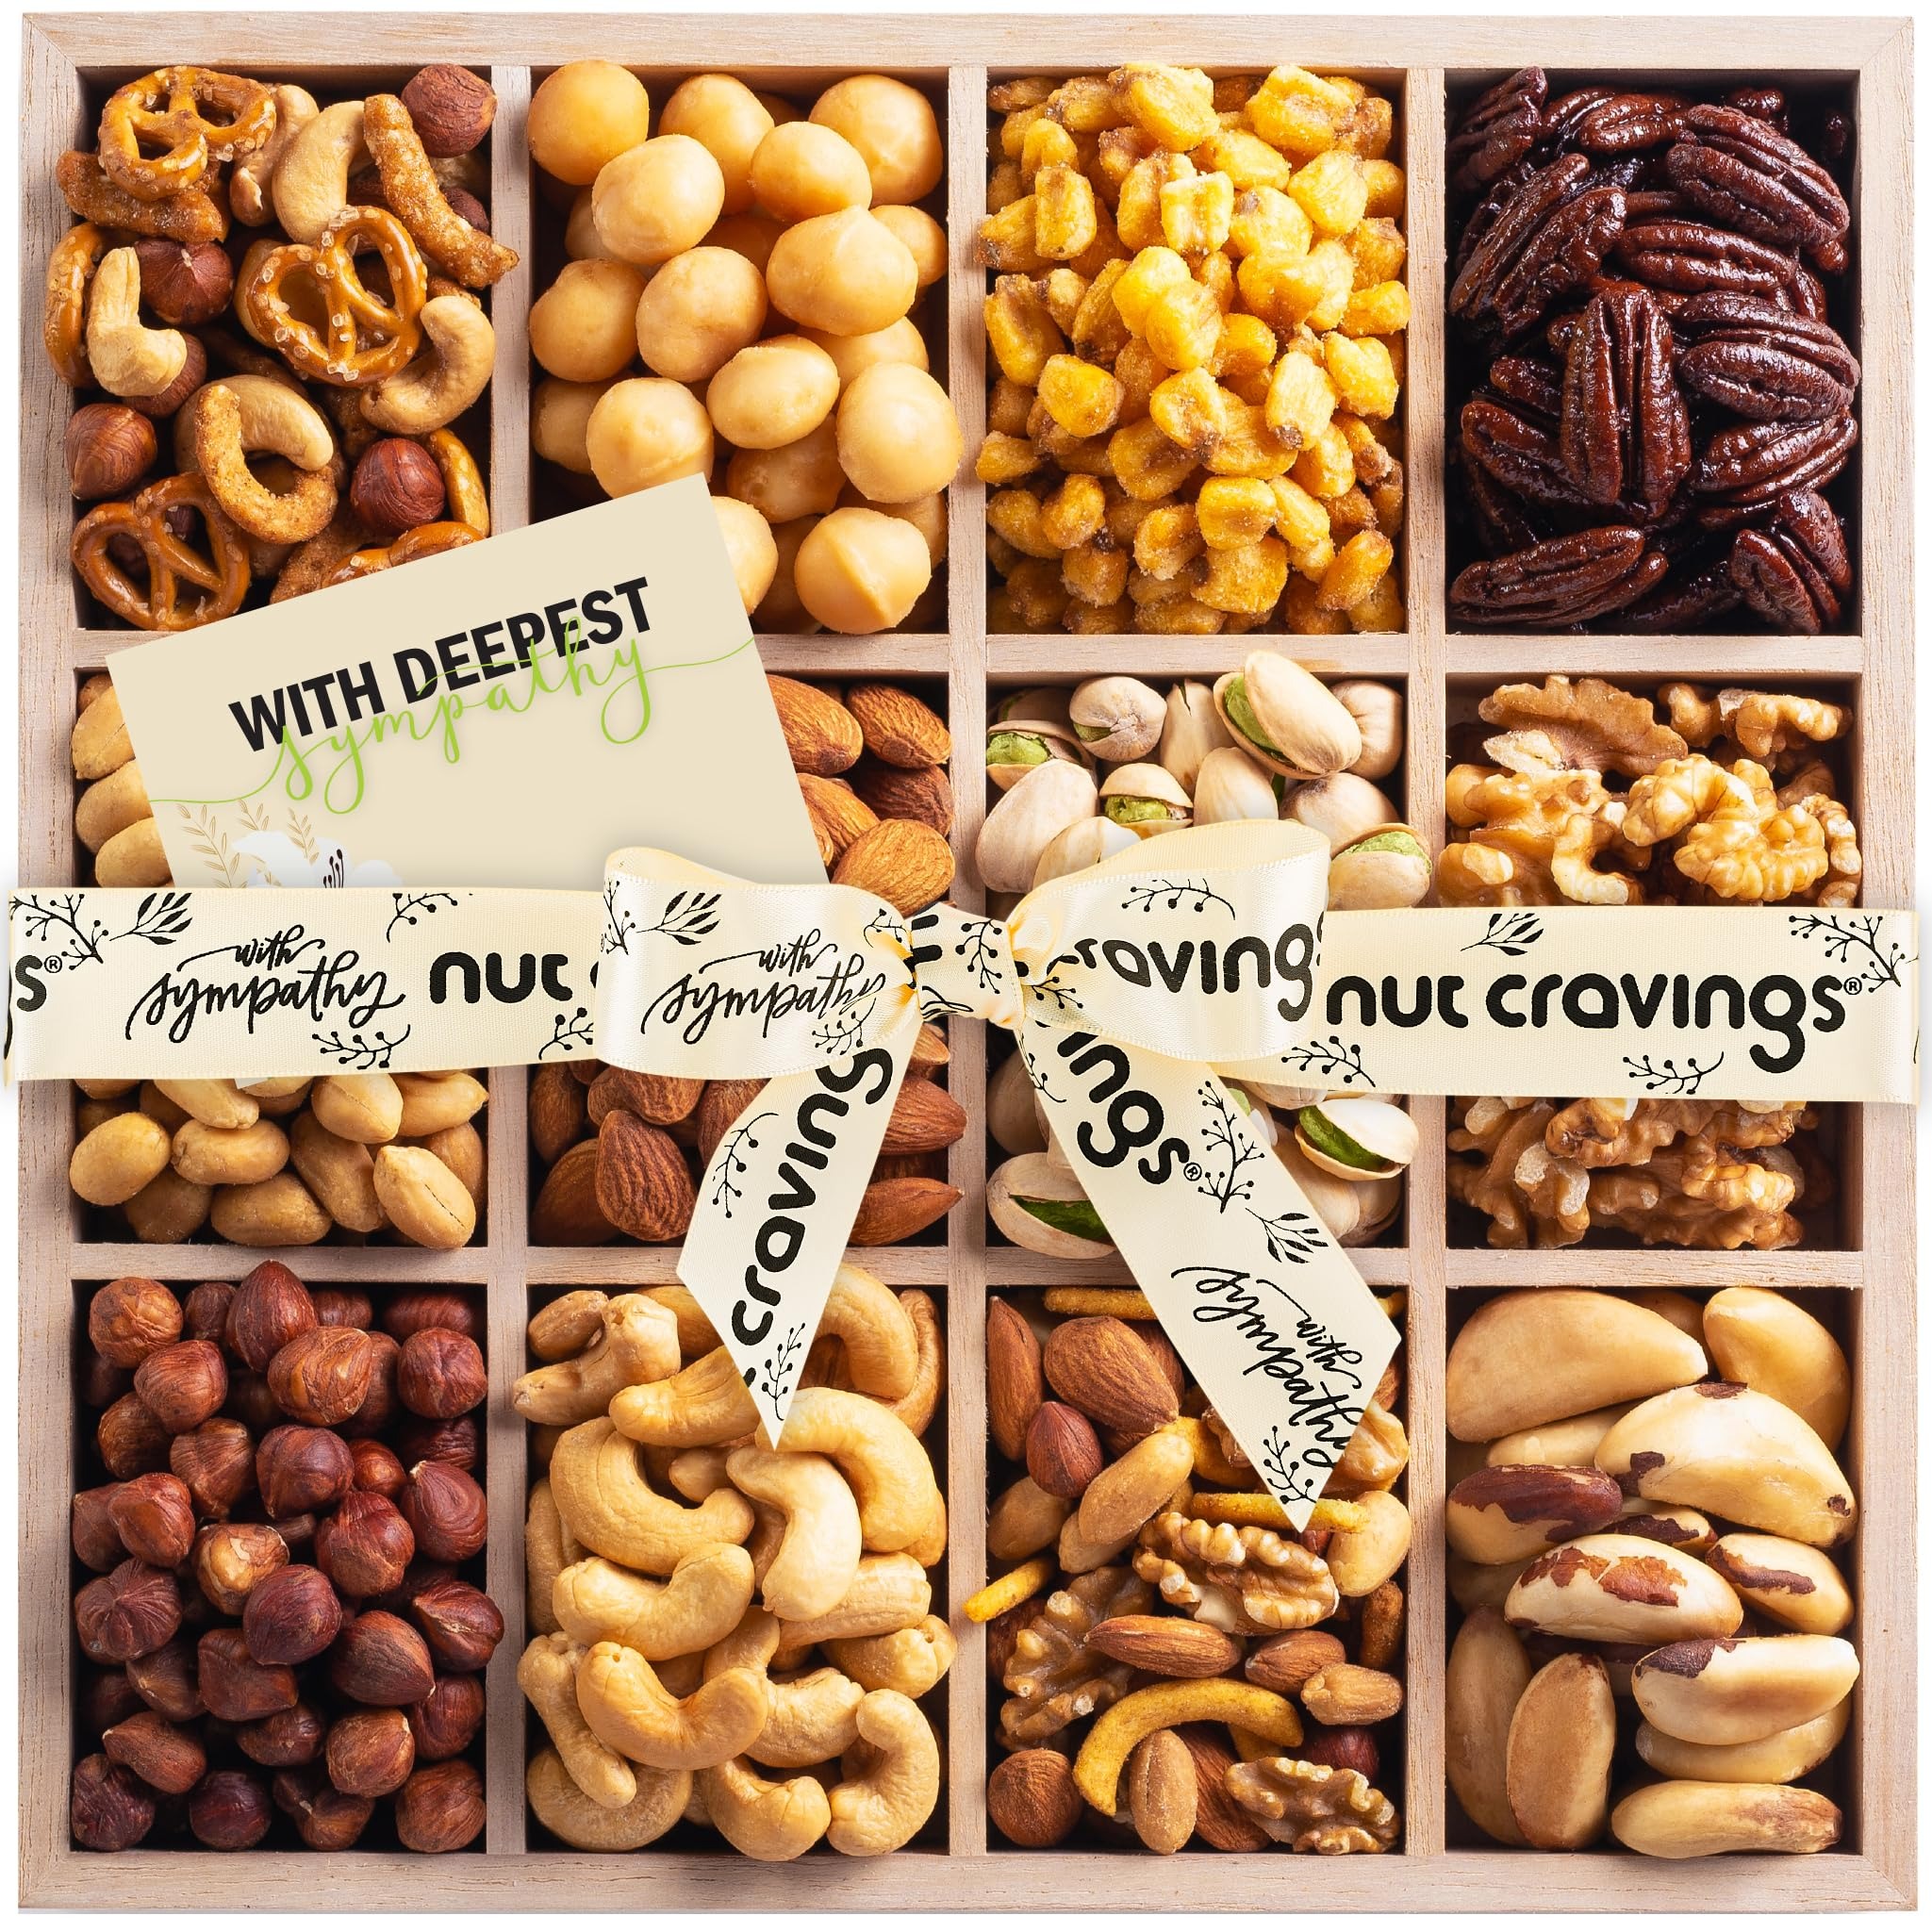
Item Name: NUT CRAVINGS Gourmet Collection - Sympathy Condolence, Nuts Gift Basket with Sympathy Ribbon + Greeting Card in Reusable Wooden Tray (12 Assortments) Food Platter Healthy Snack Care Package, Kosher
Bullet Point 1: A SELECTION OF 12 OF OUR BEST NUTS: Our SYMPATHY Nuts Wooden Tray includes a handful of 12 of our signature nuts: Roasted Salted Brazil Nuts, Roasted Salted Almonds, Salted Pistachios, Roasted Salted Peanuts, Roasted Salted Cashews, Honey Glazed Pecans, Raw Hazelnuts, Walnuts, Roasted Salted Macadamia Nuts, Mixed Nuts, Crunchy Corn Kernels, and Bar Mix.
Bullet Point 2: ELEGANT TOP "NUTCH" WOODEN TRAY WITH HIGH-END BEIGE "WITH SYMPATHY" RIBBON AND GREETING CARD INCLUDED: High-end wooden tray featuring a unique and sophisticated design with an elegant beige "Sympathy" themed ribbon. In addition, this gift basket includes a "With Deepest Sympathy" greeting card that says "My thoughts are with you during this trying time, may you experience much comfort" inside.
Bullet Point 3: PREMIUM QUALITY NUTS HANDPICKED BY OUR FARMERS: Our nuts are grown around the world so that they capture the flavors of their origin lands, handpicked by our farmers and packed fresh in NY to follow our strict quality standards, and then deliver them to you or directly to your gift recipient!
Bullet Point 4: KOSHER CERTIFIED NUTRITIOUS SNACKS: Our nuts are BDMC Kosher Certified (Beth Din Minchas Chinuch Tartikov) and are a healthy snack choice full of nutrients, vitamins, and antioxidants!
Bullet Point 5: ATTENTION: Please remember to Check the box labeled "This is a gift" in your cart or at checkout and write a personalized message. The last thing you want is your recipient to receive such an incredible gift and not know it was you who treated them, right?
Product Description: Nut Cravings brings you the yummiest variety and quality of nuts in our Sympathy-Themed Wooden Tray Gift Basket. This gift basket comes wrapped in a beige Sympathy-themed ribbon, and includes a "With Deepest Sympathy" greeting card. Inside, you'll find our nuts in a high end wooden tray with 12 sections for each variety of nuts so that's easy to share them with the people you love! <br><br><br> Want to know exactly what's in our delicious Sympathy Themed Wooden Tray Gift Basket? Take a look at these 12 delicious snacks: Brazil Nuts<br>Almonds<br>Pistachios<br>Peanuts<br>Cashews<br>Honey Glazed Pecans<br>Hazelnuts<br>Walnuts<br>Pretzel Bar Snack Mix<br>Blanched Hazelnuts<br>Salted Peanuts<br>Mixed Nuts. In addition, this gift basket includes a "With Deepest Sympathy" greeting card that says "My thoughts are with you during this trying time, may you experience much comfort" inside. <br><br> <br><br>We know what really counts is what's on the inside. But let's be honest, we do care about the outside as well, right? Well, have you heard about our Top 'NUTch' Packaging? <br><br>- Secure and durable packaging.<br>- High-end wooden tray with 12 sections to share your snacks more easily.<br>- High-end beige "With Sympathy" themed ribbon.<br><br> "And what about your story", you may ask. <br><br> So Nut Cravings is a company based in New York co-founded 2015 by Lewis Cooper and his wife, Lindsay. The Cooper's founded Nut Cravings with the idea of mixing the two things they were most passionate about: travelling the world, and snacking.<br><br> Today, Nut Cravings commitment to our consumers is to deliver the best and most delicious nuts and dried fruit in the market. We grow our snacks globally to make sure that they grow fresh and capture the different flavors of their origin lands, and then we pack them fresh in New York to ensure that they follow our strict quality and flavor standards. <br> Happy Gifting
Value: 32.0
Unit: Ounce

Price: 33.99